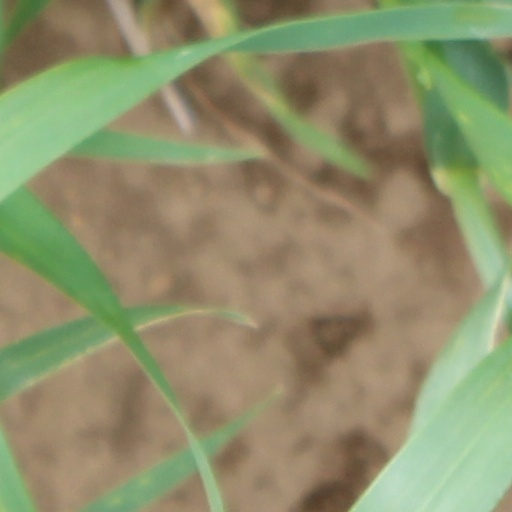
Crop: wheat